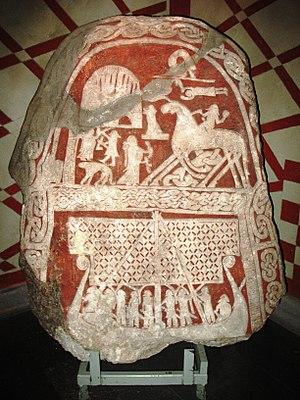
Le Krampmacken est le nom donné à une réplique suédoise l'une des épaves de bateau viking trouvée dans le lac Tingstäde sur l'île de Gotland et appelée Bateau de Bulverket. Le Bulverket est le nom du site archéologique où a été retrouvé les restes d'une grande fortification en bois datant des années 1100 et des épaves de bateaux vikings.
La pierre de Tjängvide est une pierre historiée découverte en 1844 dans la ferme de Tjängvide dans le Gotland, à présent exposée au musée historique de Stockholm. Il s'agit d'une pierre plate calcaire qui mesure 1,7 mètre de haut, 1,2 mètre de large et 0,3 mètre d'épaisseur. Elle est probablement d'origine païenne car elle ne comporte aucune trace d'élément chrétien. L'une des figures représentées sur cette pierre sert désormais de logo au musée historique de Stockholm.